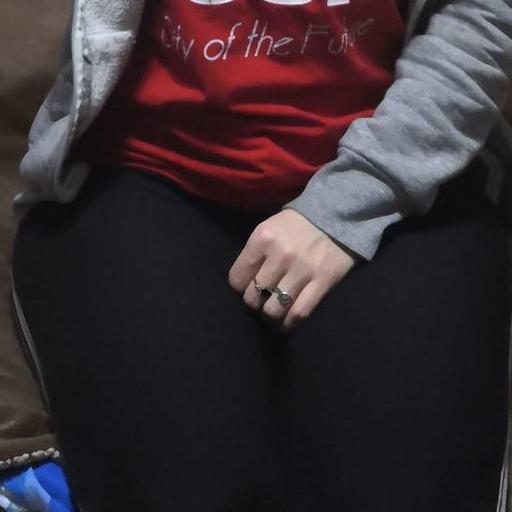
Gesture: no_gesture